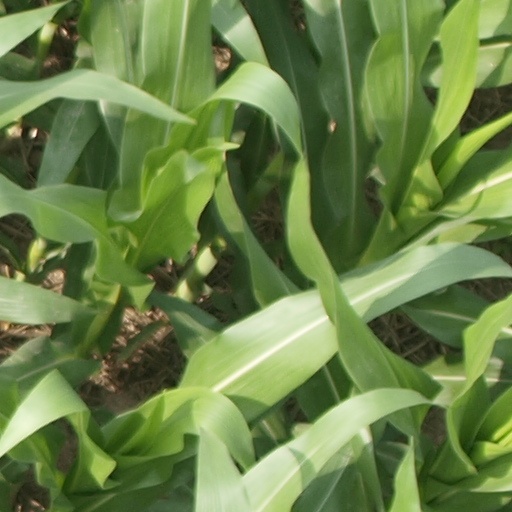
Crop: maize; corn